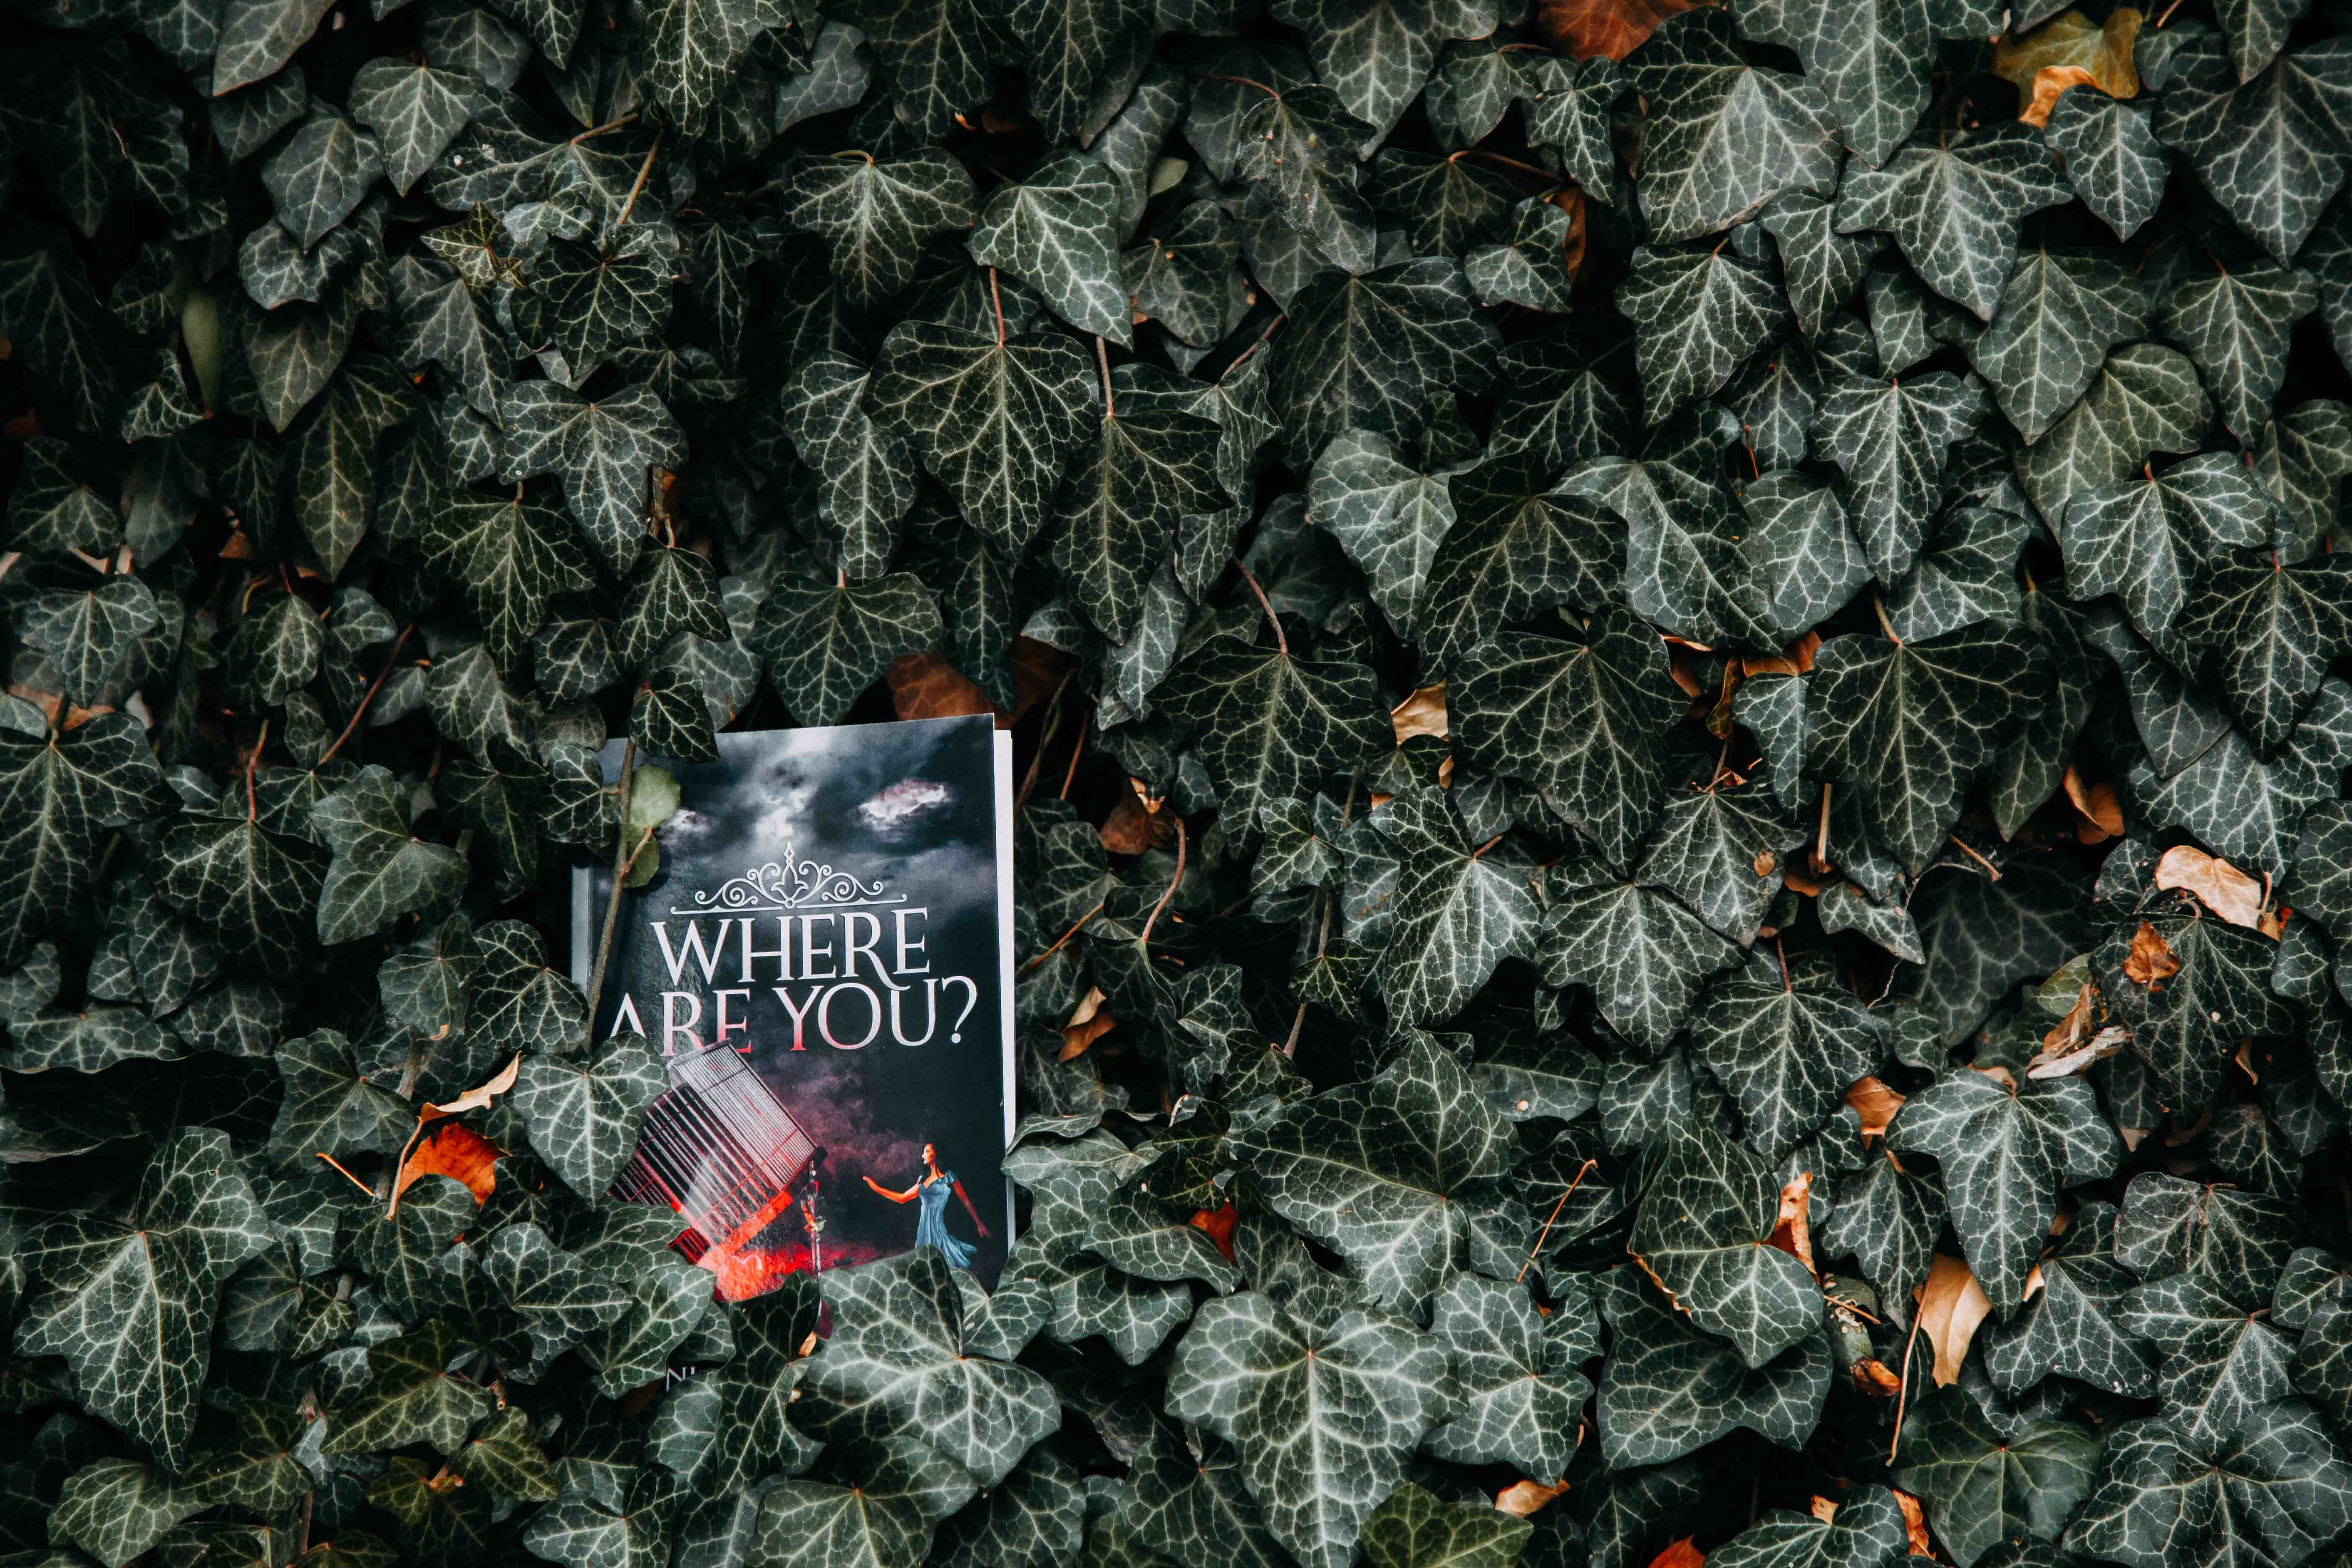
text, leaf, font, pattern, graphics, plant, logo, space, world, art